David Mundy

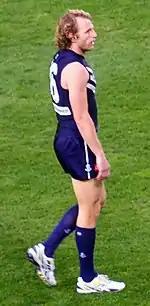
Mundy playing for Fremantle in May 2014

Impressive WAFL form continued into 2005 and he was selected by Fremantle to make his AFL debut at the MCG against Melbourne in Round 6. His poise and composure in defence saw Mundy maintain his position in the side for all 17 remaining games for the season. In round 14 he was recognised by the AFL by being nominated for the AFL Rising Star award. In the final voting, he came 3rd behind Brett Deledio and Ryan Griffen with 15 votes. He also was awarded the 2005 Beacon Award as the best young talent on the Fremantle list.